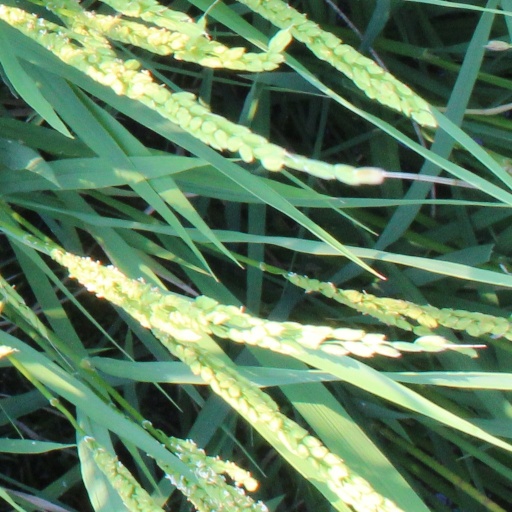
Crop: rice